Catholic Church in Europe

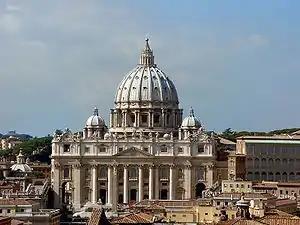
Saint Peter's Basilica in Vatican City, Rome.

The Catholic Church in Europe is part of the worldwide Catholic Church in full communion with the Holy See in Rome, including represented Eastern Catholic missions. Demographically, Catholics are the largest religious group in Europe.